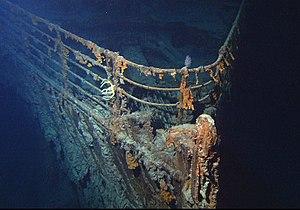
L'épave du Titanic, paquebot de la White Star Line, repose à 3 821 mètres de profondeur dans l'Atlantique Nord à quelques kilomètres de l'endroit où il a sombré le 15 avril 1912 à 2 h 20 du matin. Objet de fantasmes depuis la catastrophe, l'épave est recherchée pendant de nombreuses années. Des projets plus ou moins sérieux sont échafaudés pour tenter de renflouer le navire, mais n'aboutissent pas. Les premières recherches sérieuses débutent à la fin des années 1970 à l'instigation du milliardaire Jack Grimm, mais l'épave reste introuvable. Elle est finalement découverte le 1ᵉʳ septembre 1985 par Robert Duane Ballard dans le cadre d'une mission secrète pour la marine américaine. De nombreuses expéditions s'ensuivent de 1986 à 2010.